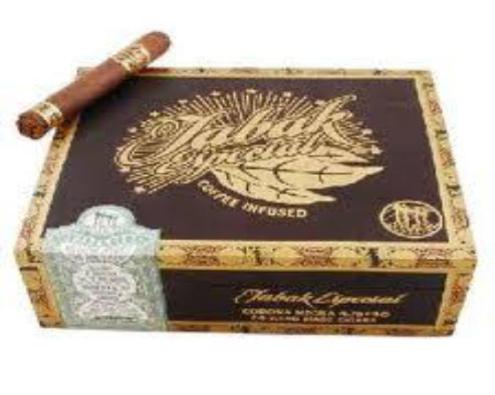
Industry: Necessities